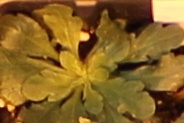
Label: Horseweed